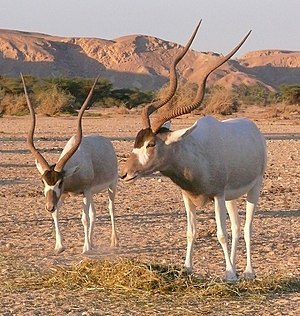
Addax
Addaxer i Israel
Addaxen eller mendesantilopen er et dyr i underfamilien hesteantiloper af skedehornede pattedyr. Den er den eneste art i Addax-slægten. Addaxen lever i Sahara og er kendetegnet ved sine lange, snoede horn, der for hunnernes vedkommende bliver 55-80 cm og for hannernes 70-85 cm. Skulderhøjden for hunnerne er 95-110 cm og for hannerne 105-115 cm. Pelsens farve varierer med årstiderne; om vinteren er den grålig-brun med hvide områder på bagpartiet og benene samt langt, brunt hår på hoved, hals og skuldre, og om sommeren er pelsen næsten helt hvid eller sandfarvet.